The Roaring 20's (TV series)

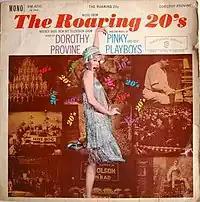
Front cover of the 1960 Warner Bros. Records soundtrack album.

In 1960, Warner Bros. Records issued the soundtrack album "The Roaring 20's" to accompany the series (The full album title was: "Music from The Roaring 20's Warner Bros. New Hit Television Show, Songs by Dorothy Provine and the Music of Pinky and Her Playboys"). Musical direction was by Sandy Courage.